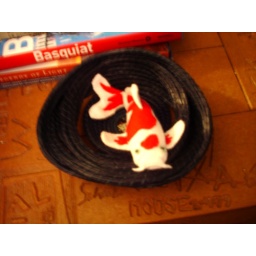
this one is stuffed with brown rice. he's posing in the basket my mum made for joe.